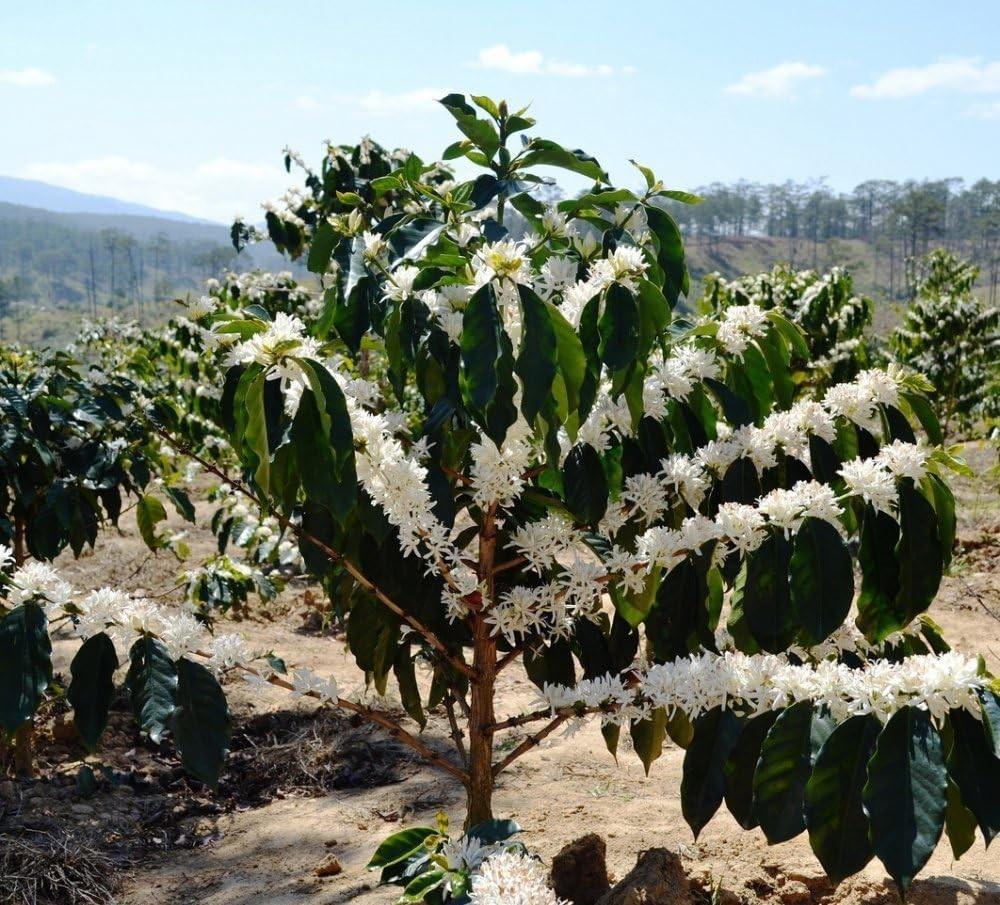
Shamba kubwa, lenye miti iliyostawi vizuri ya kilimo cha biashara aina ya kahawa, ikiwa na maua meupe ambayo yanaashiria kuanza kukua kwa matunda hayo ya kahawa.